Angus Buchanan (rugby union)

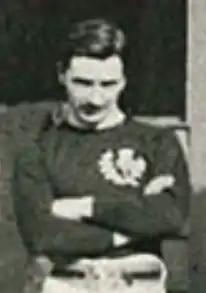

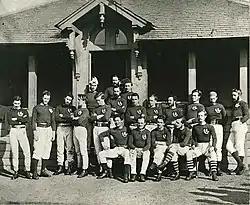
Scotland's First National Rugby Team, 1871, for the 1st international, v England in Edinburgh, Scotland won by 1 goal & 1 try to 1 try

Angus Buchanan (15 January 1847 – 21 February 1927) was a Scottish international rugby and cricket player. One of the earliest Scottish players, he was capped for in 1871.